Anno Dracula

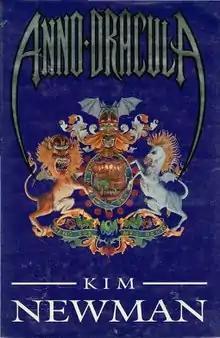
First edition

Anno Dracula is a 1992 horror novel by British writer Kim Newman, the first in the "Anno Dracula" series. It is an alternate history using 19th-century English historical settings and personalities, along with characters from popular fiction.